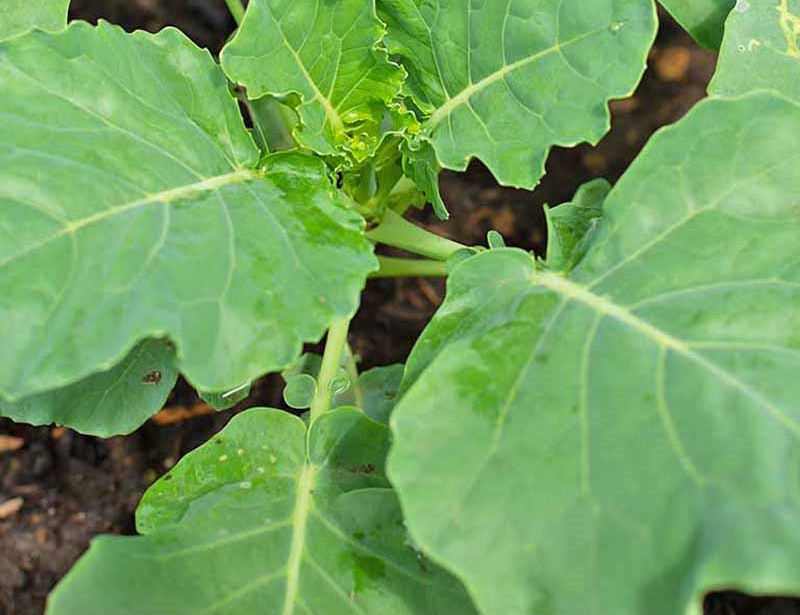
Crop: unknown
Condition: broccoli